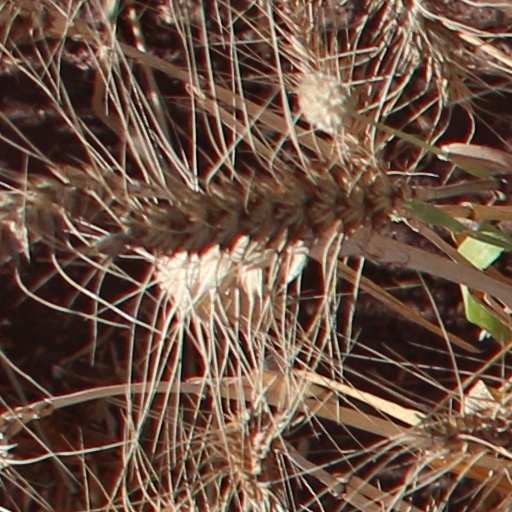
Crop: wheat